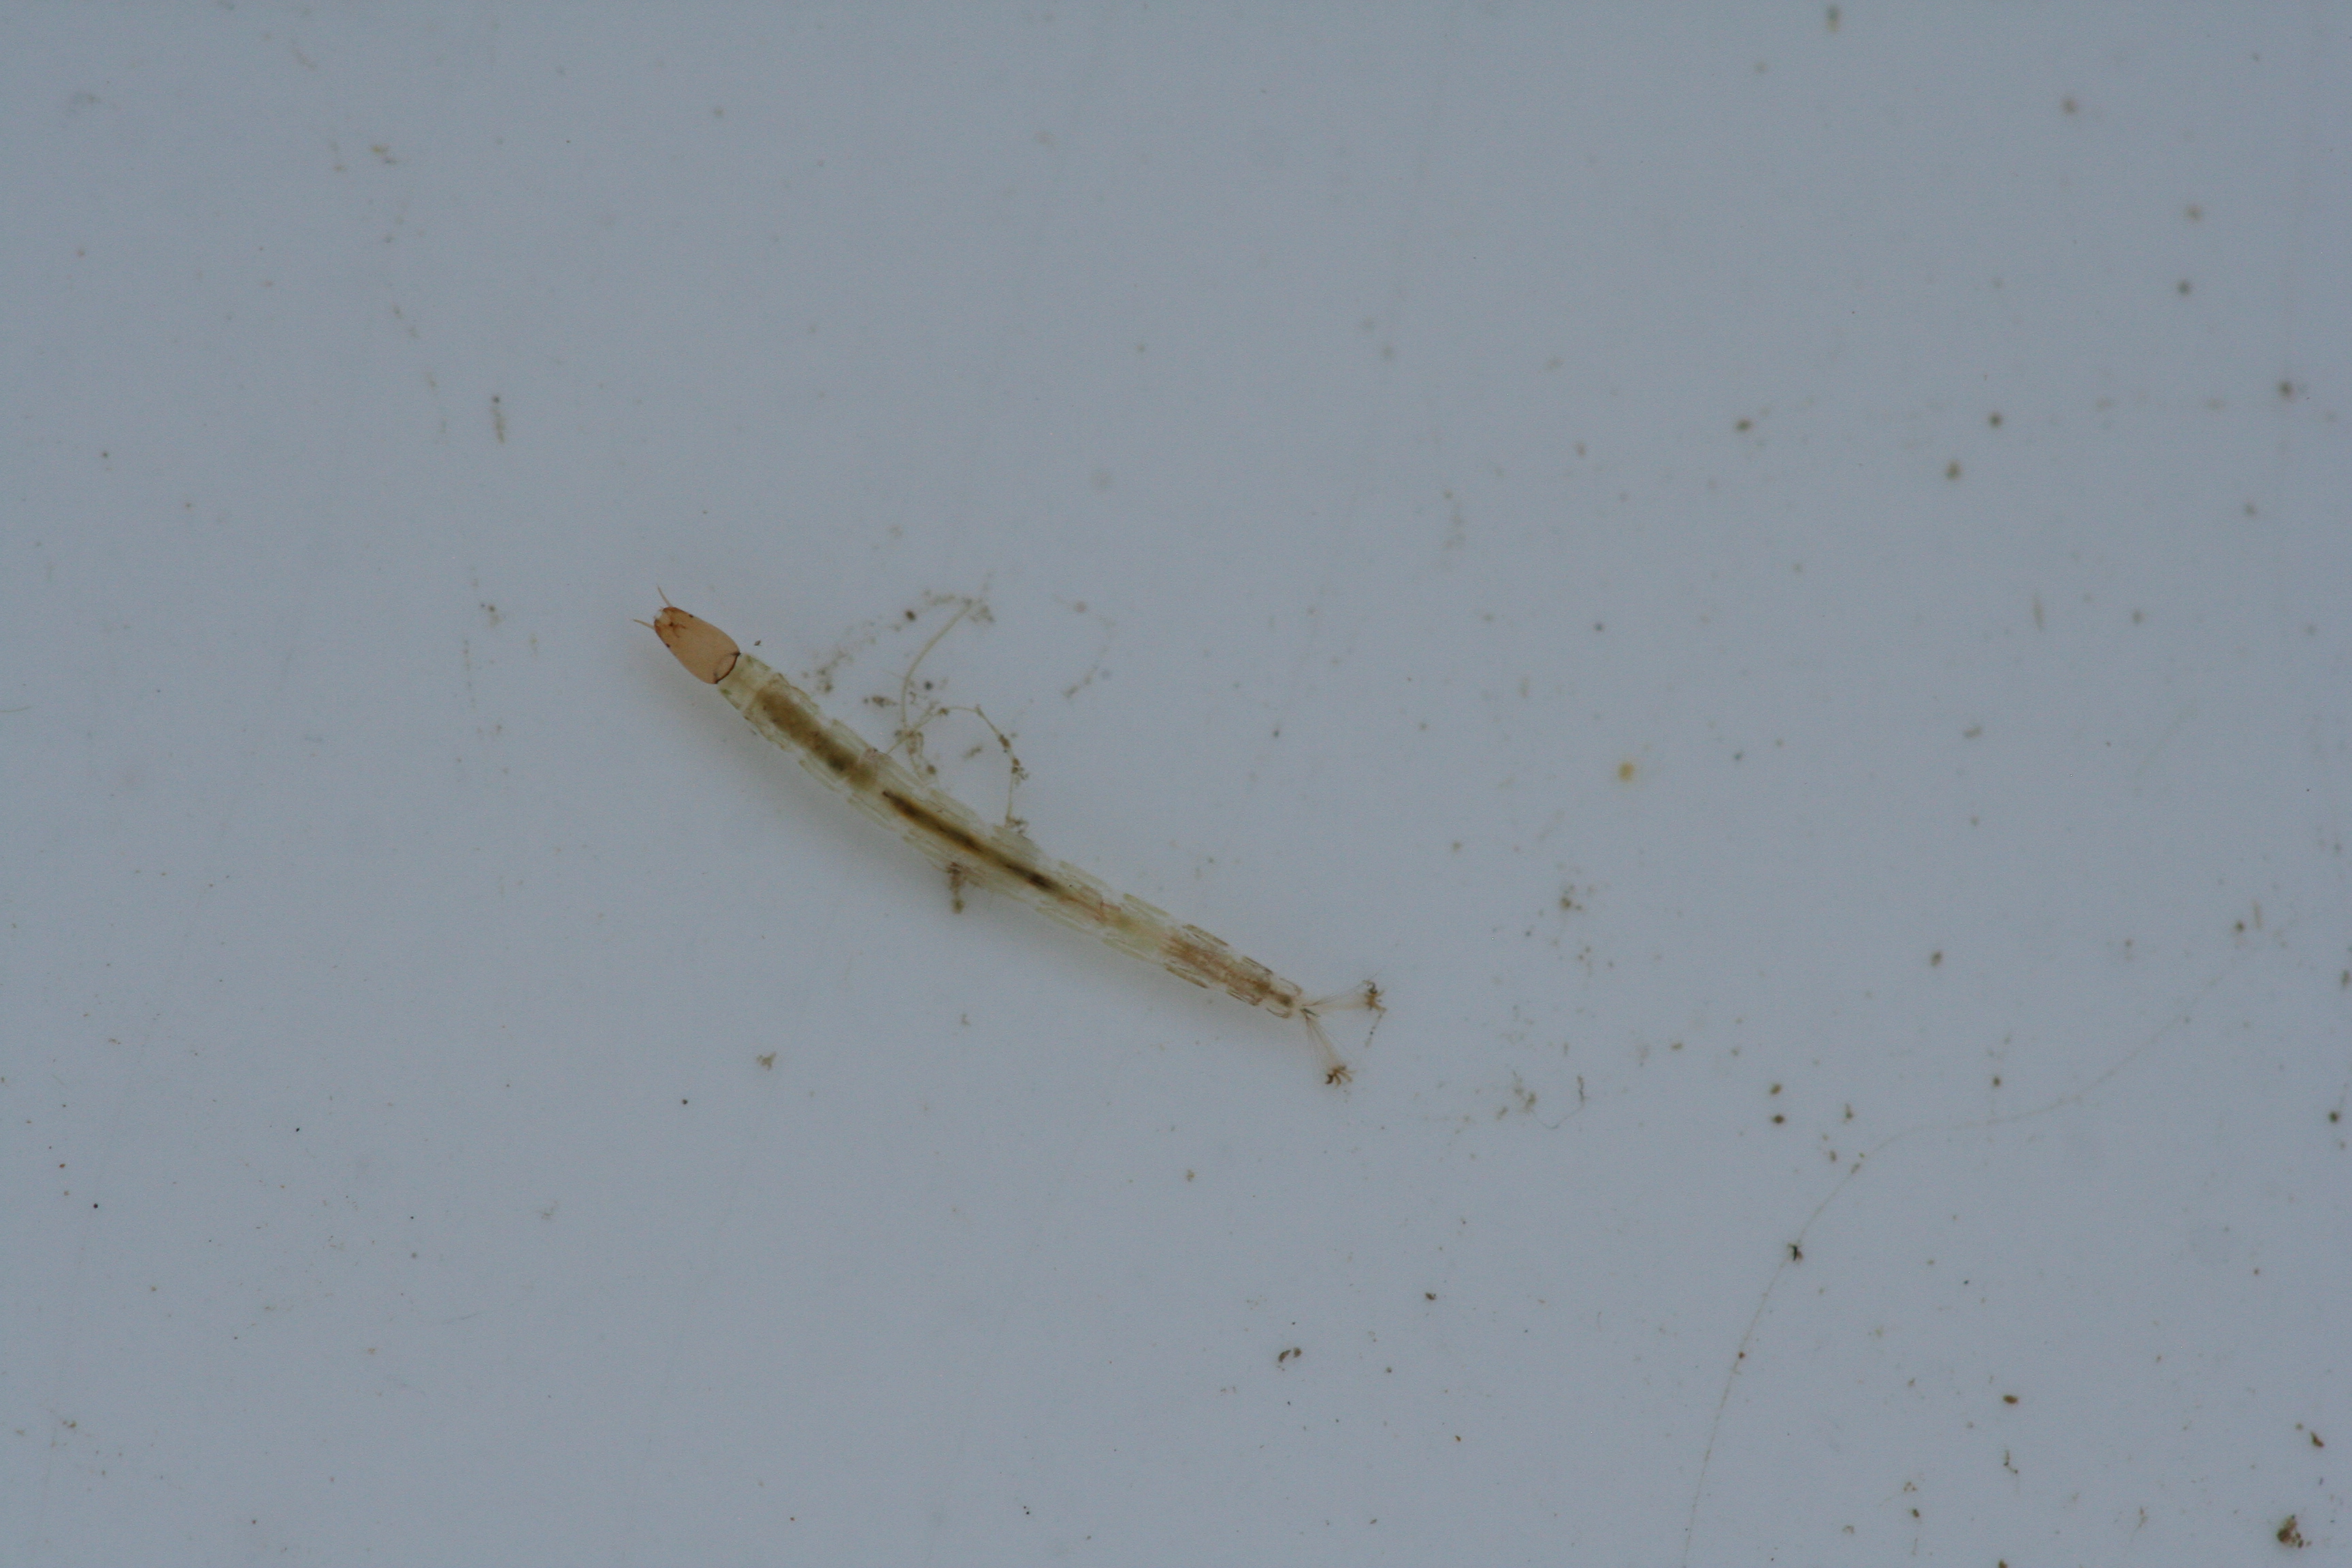
Macroinvertebrate group: true_flies